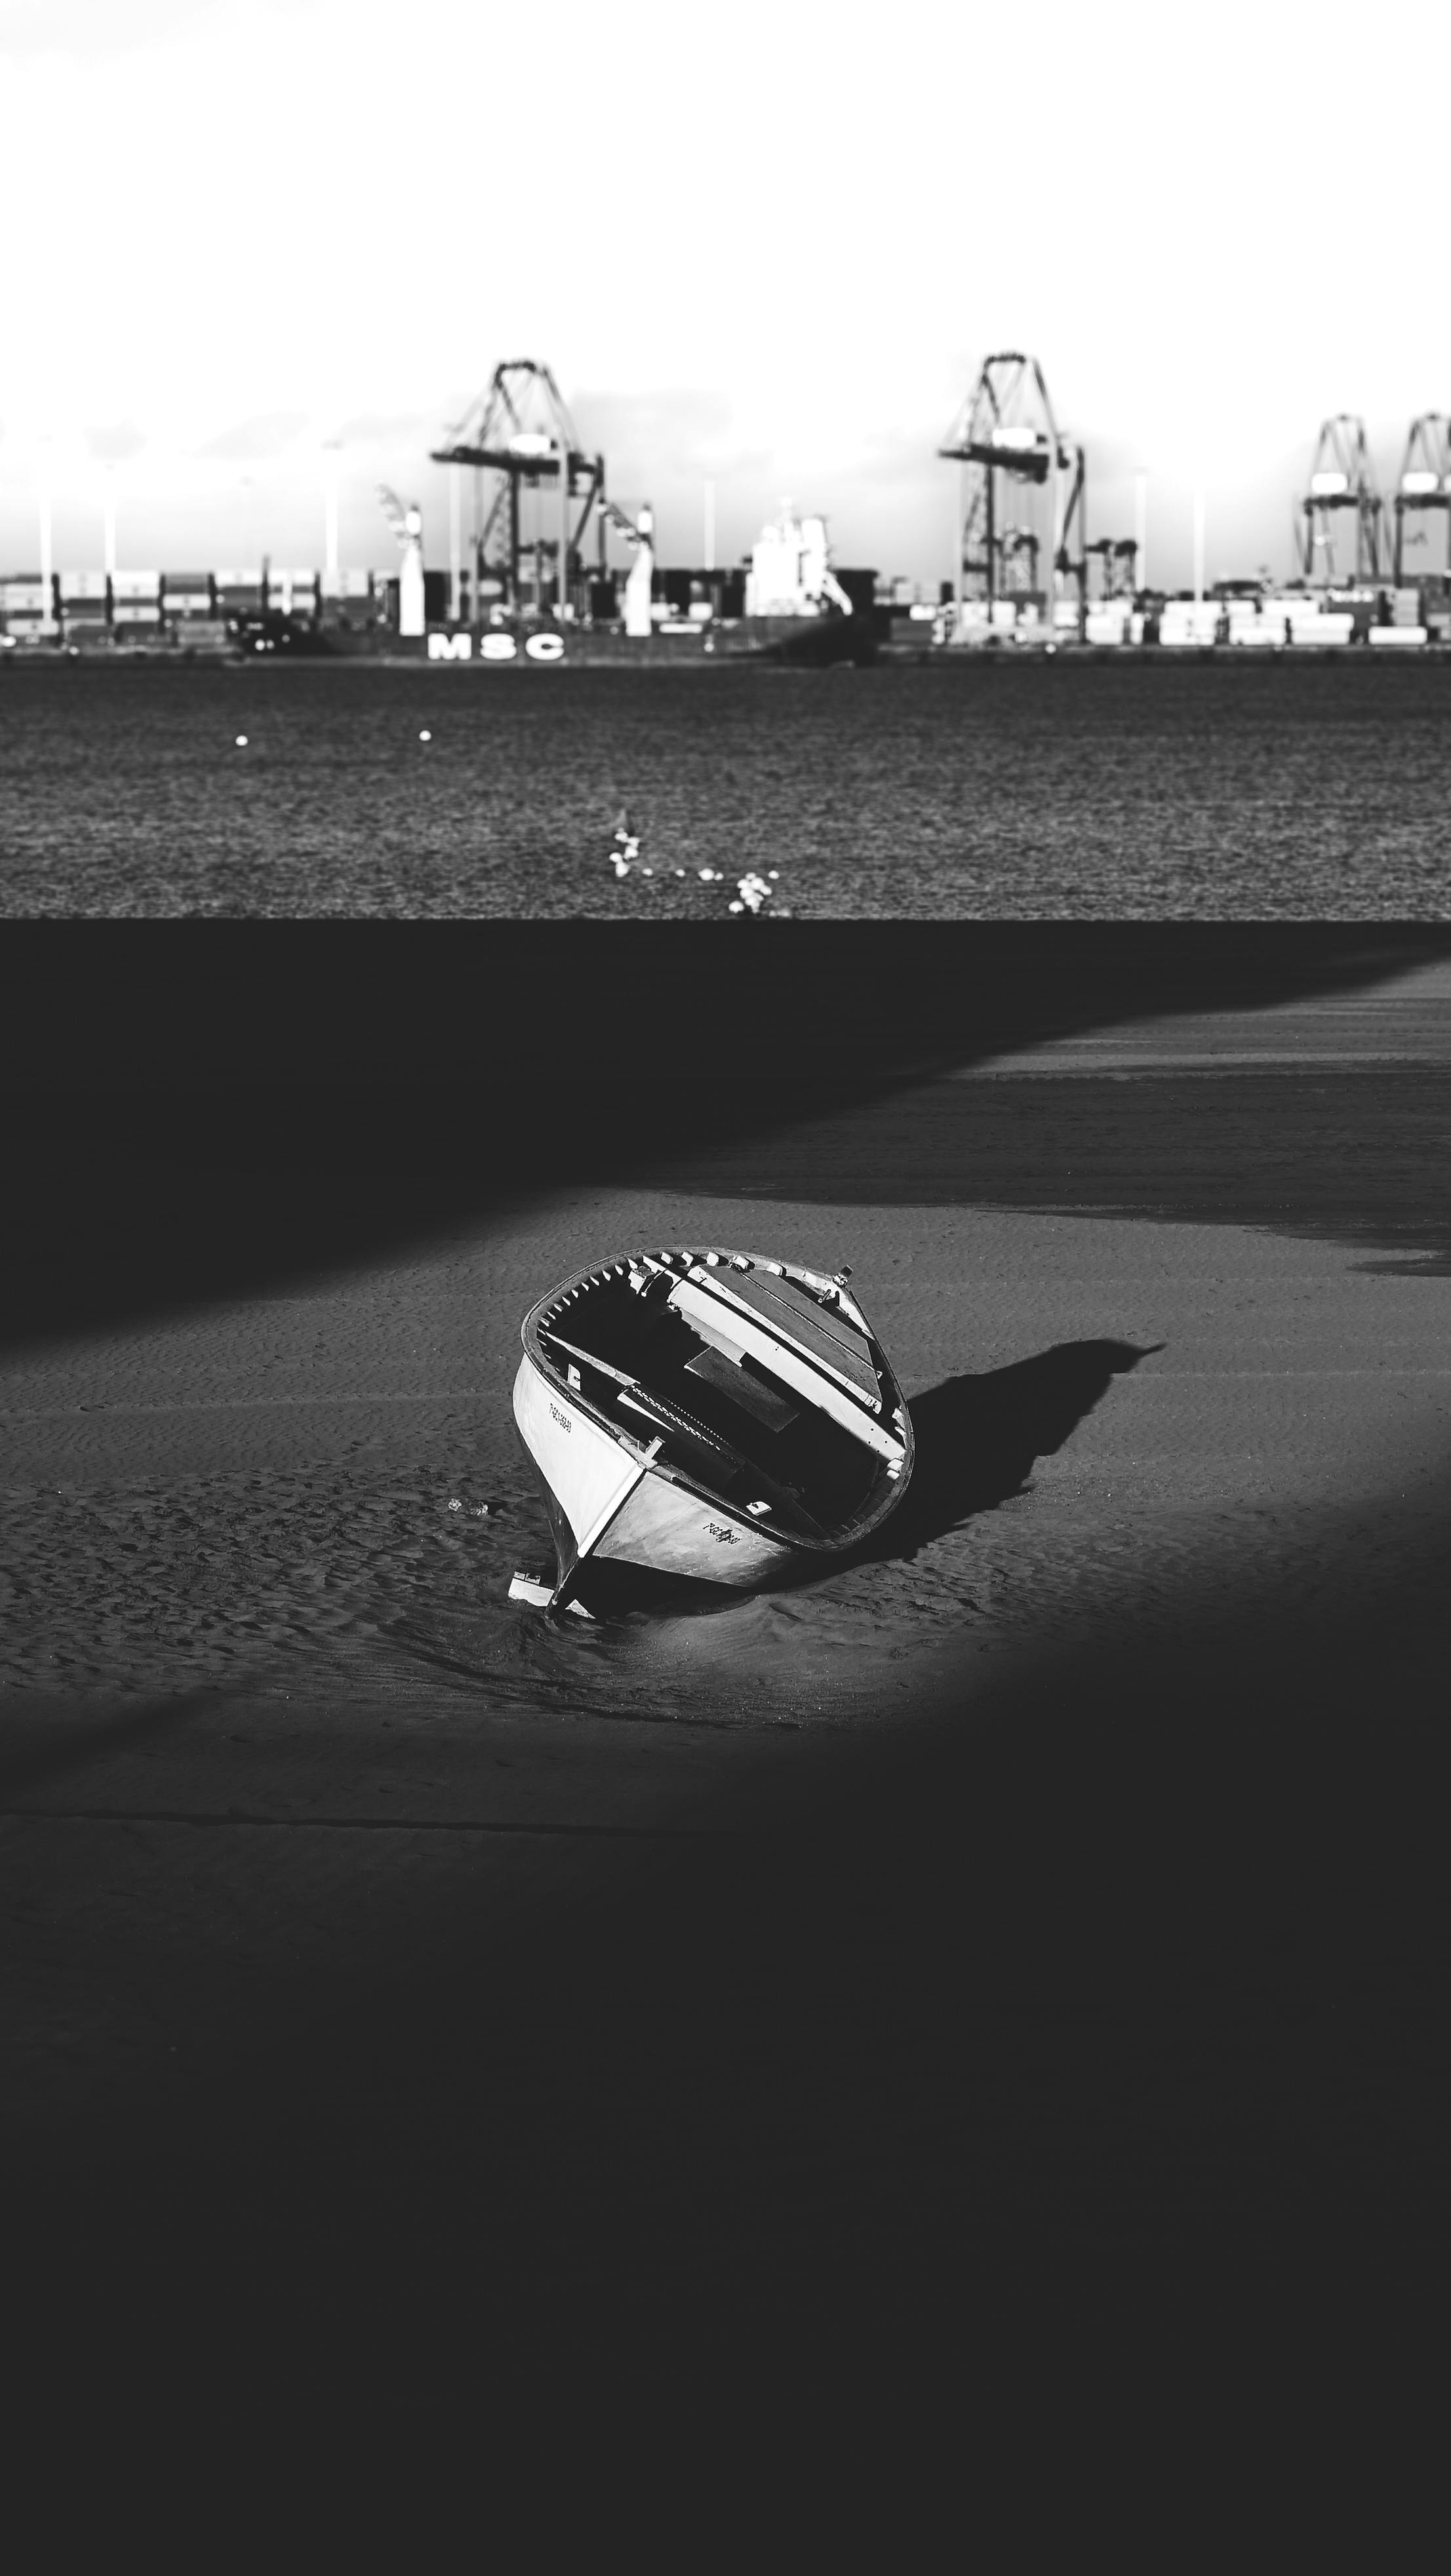
natural, water, watercraft, white, boat, flash photography, vehicle, black and white, style, automotive lighting, liquid, naval architecture, asphalt, font, monochrome, monochrome photography, sky, automotive design, landscape, darkness, ship, water transportation, still life photography, reflection, stock photography, fashion accessory, boats and boating equipment and supplies, horizon, shadow, personal protective equipment, grass, logo, sea, ocean, road, city, photography, motor vehicle, automotive wheel system